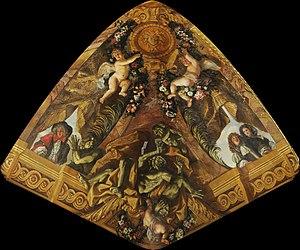
Noël Coypel, né le 25 décembre 1628 à Paris, et mort dans la même ville le 24 décembre 1707, est un artiste-peintre français de l’école classique.